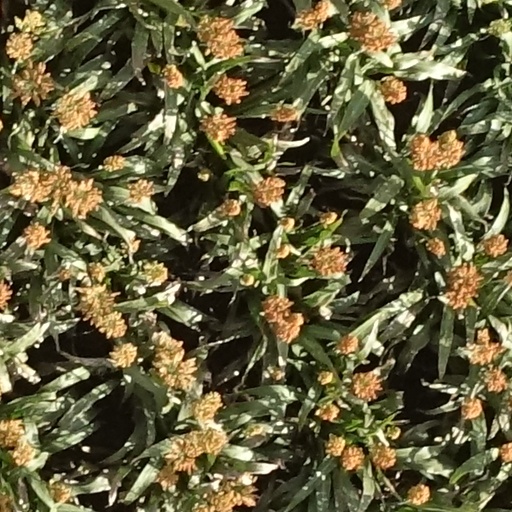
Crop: sorghum